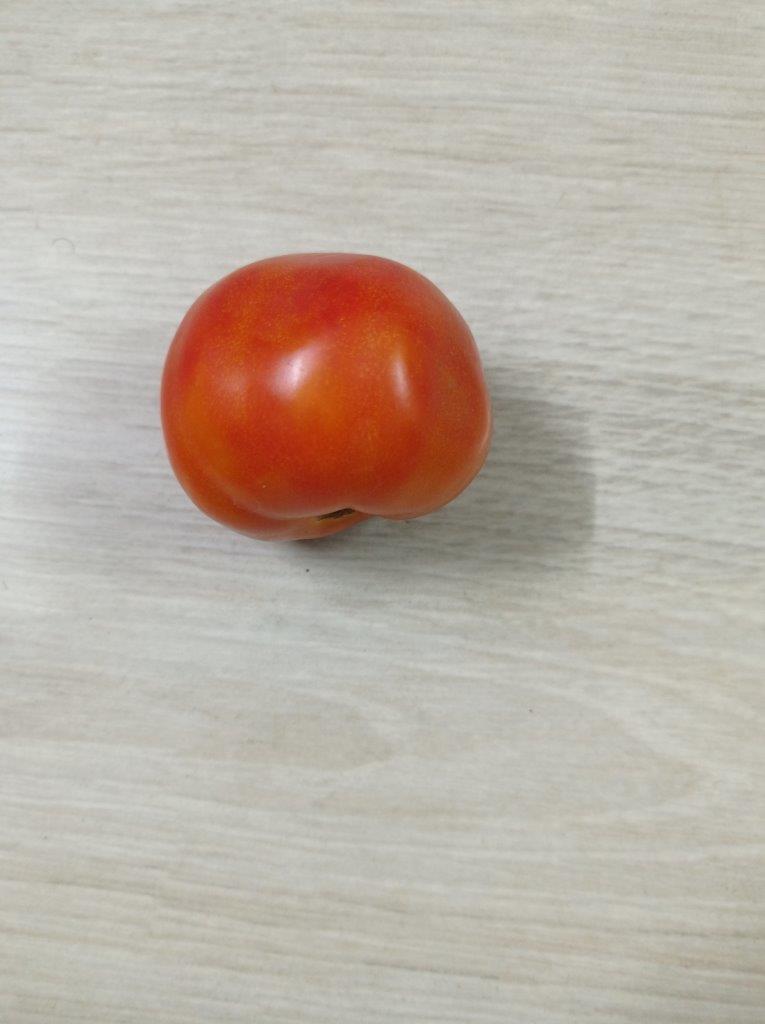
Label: Fresh